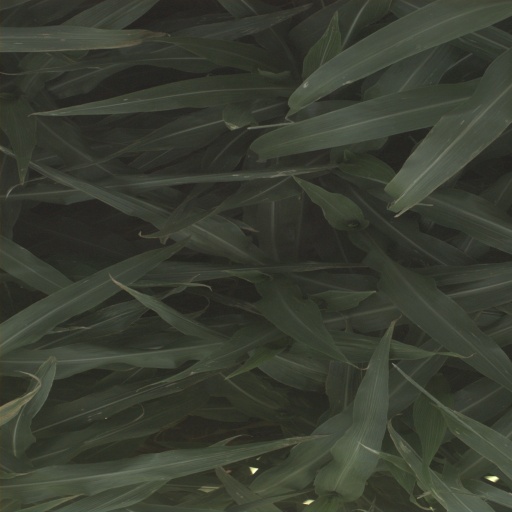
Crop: sorghum